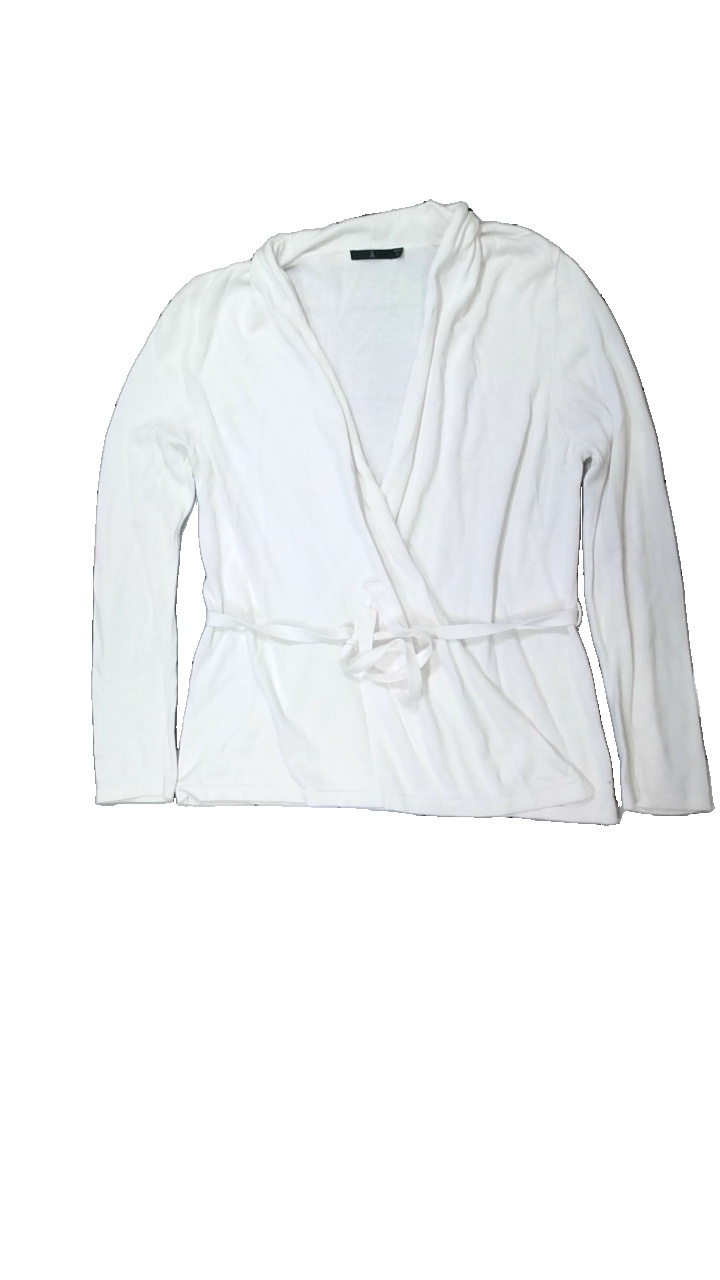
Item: Cardigan (Ladies)
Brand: Åhlens
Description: vit kofta, nopprig och hål i båda armhålorna
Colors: White
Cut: Regular
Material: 65% cotton 35% viscose
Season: All
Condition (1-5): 2
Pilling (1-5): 3
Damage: hål armhåla
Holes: Major
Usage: Export
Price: <50